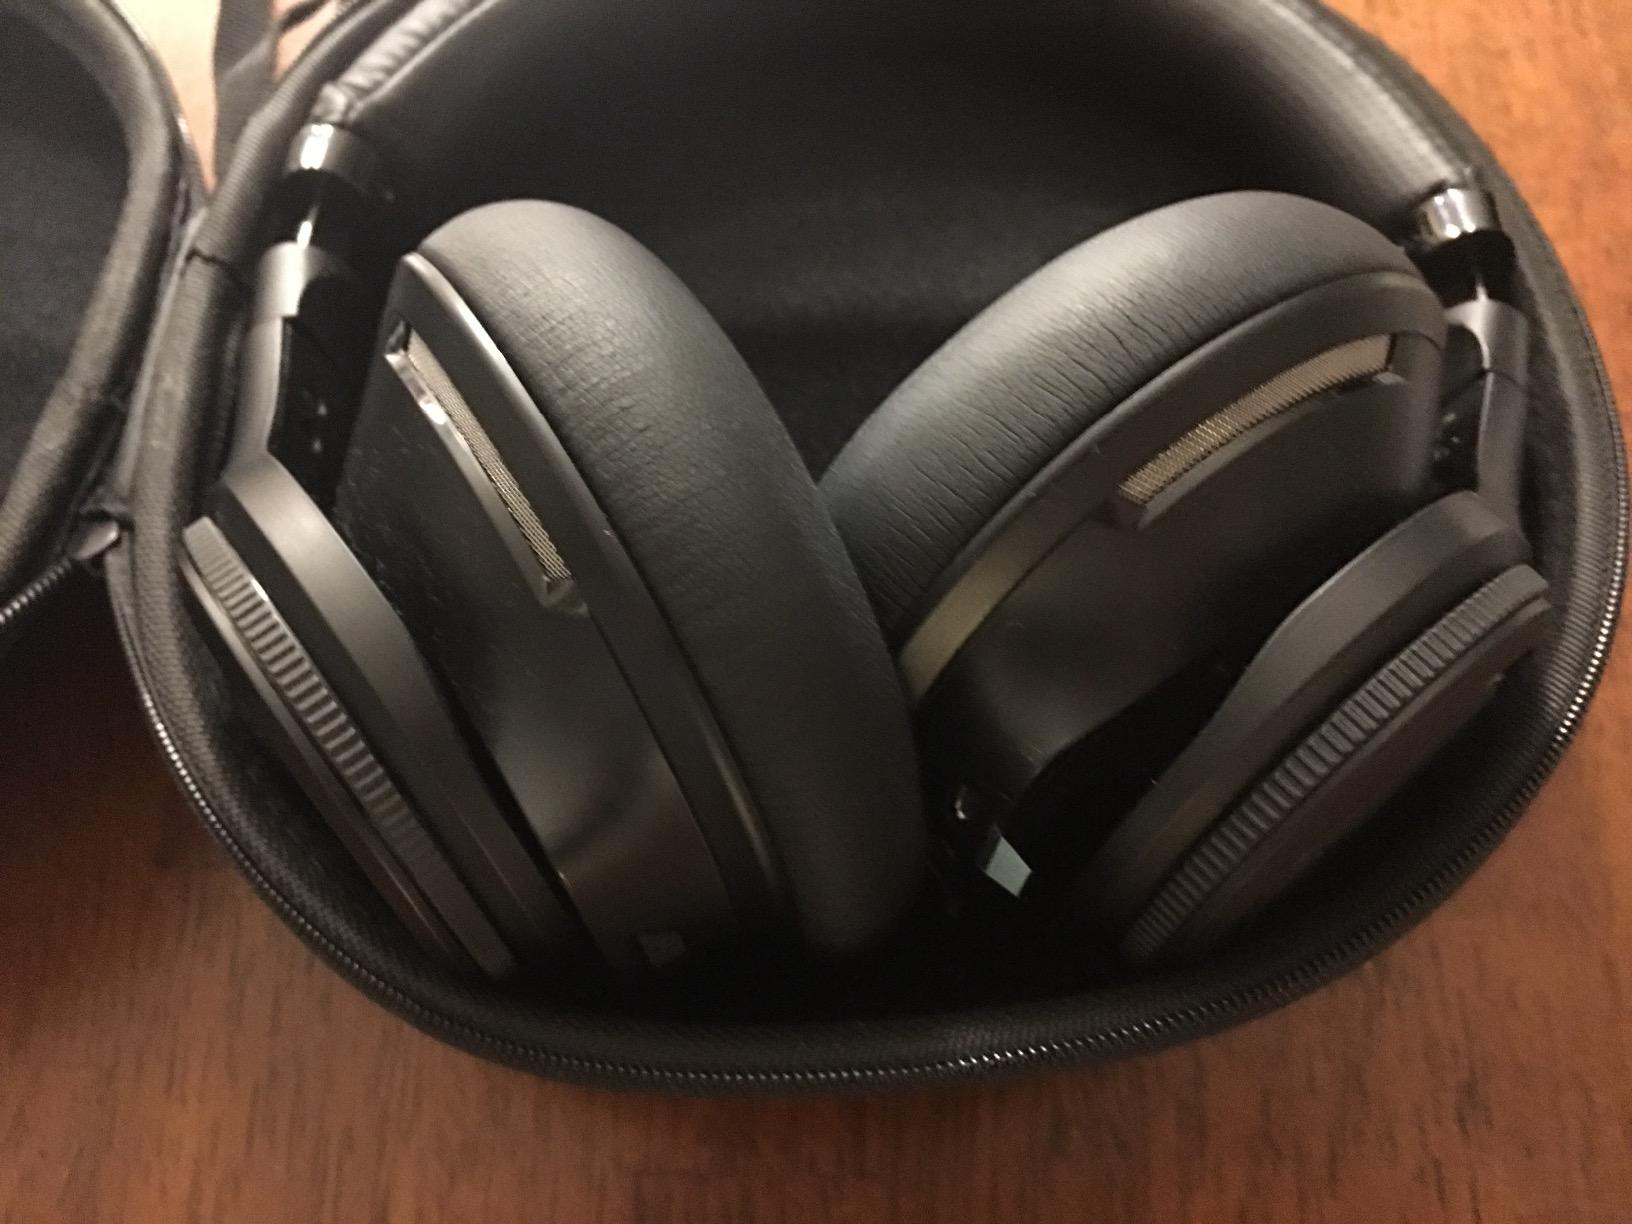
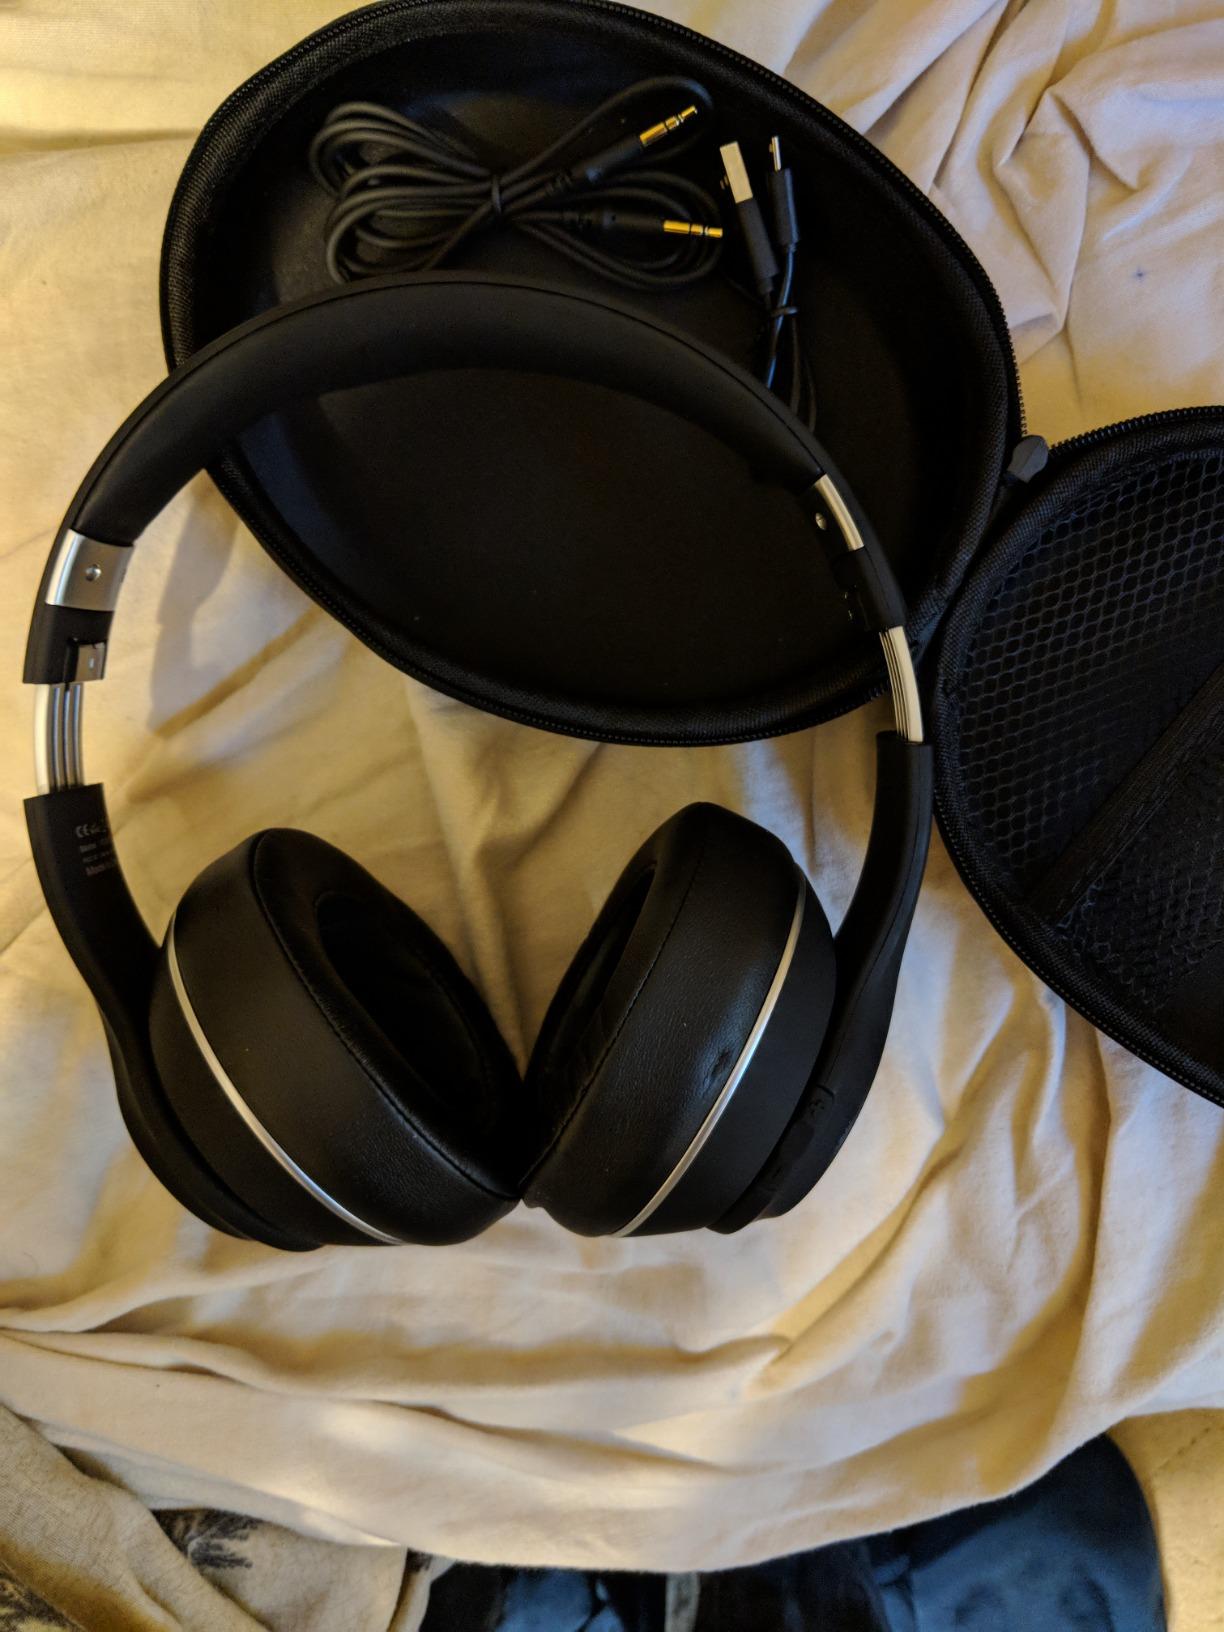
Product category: headphones
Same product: no